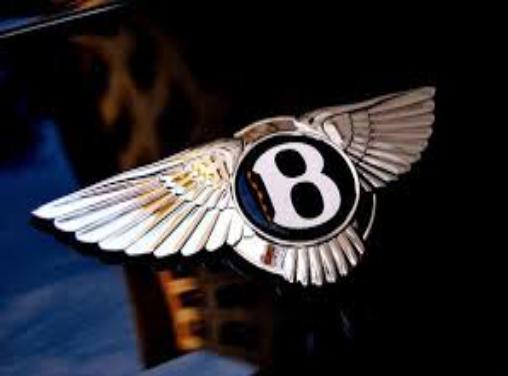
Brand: Bentley
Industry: Transportation